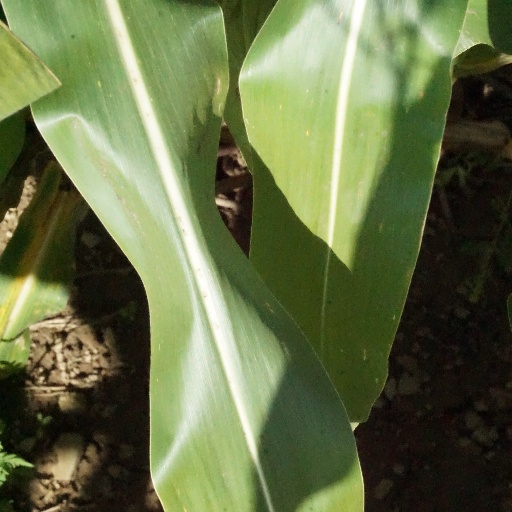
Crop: maize; corn